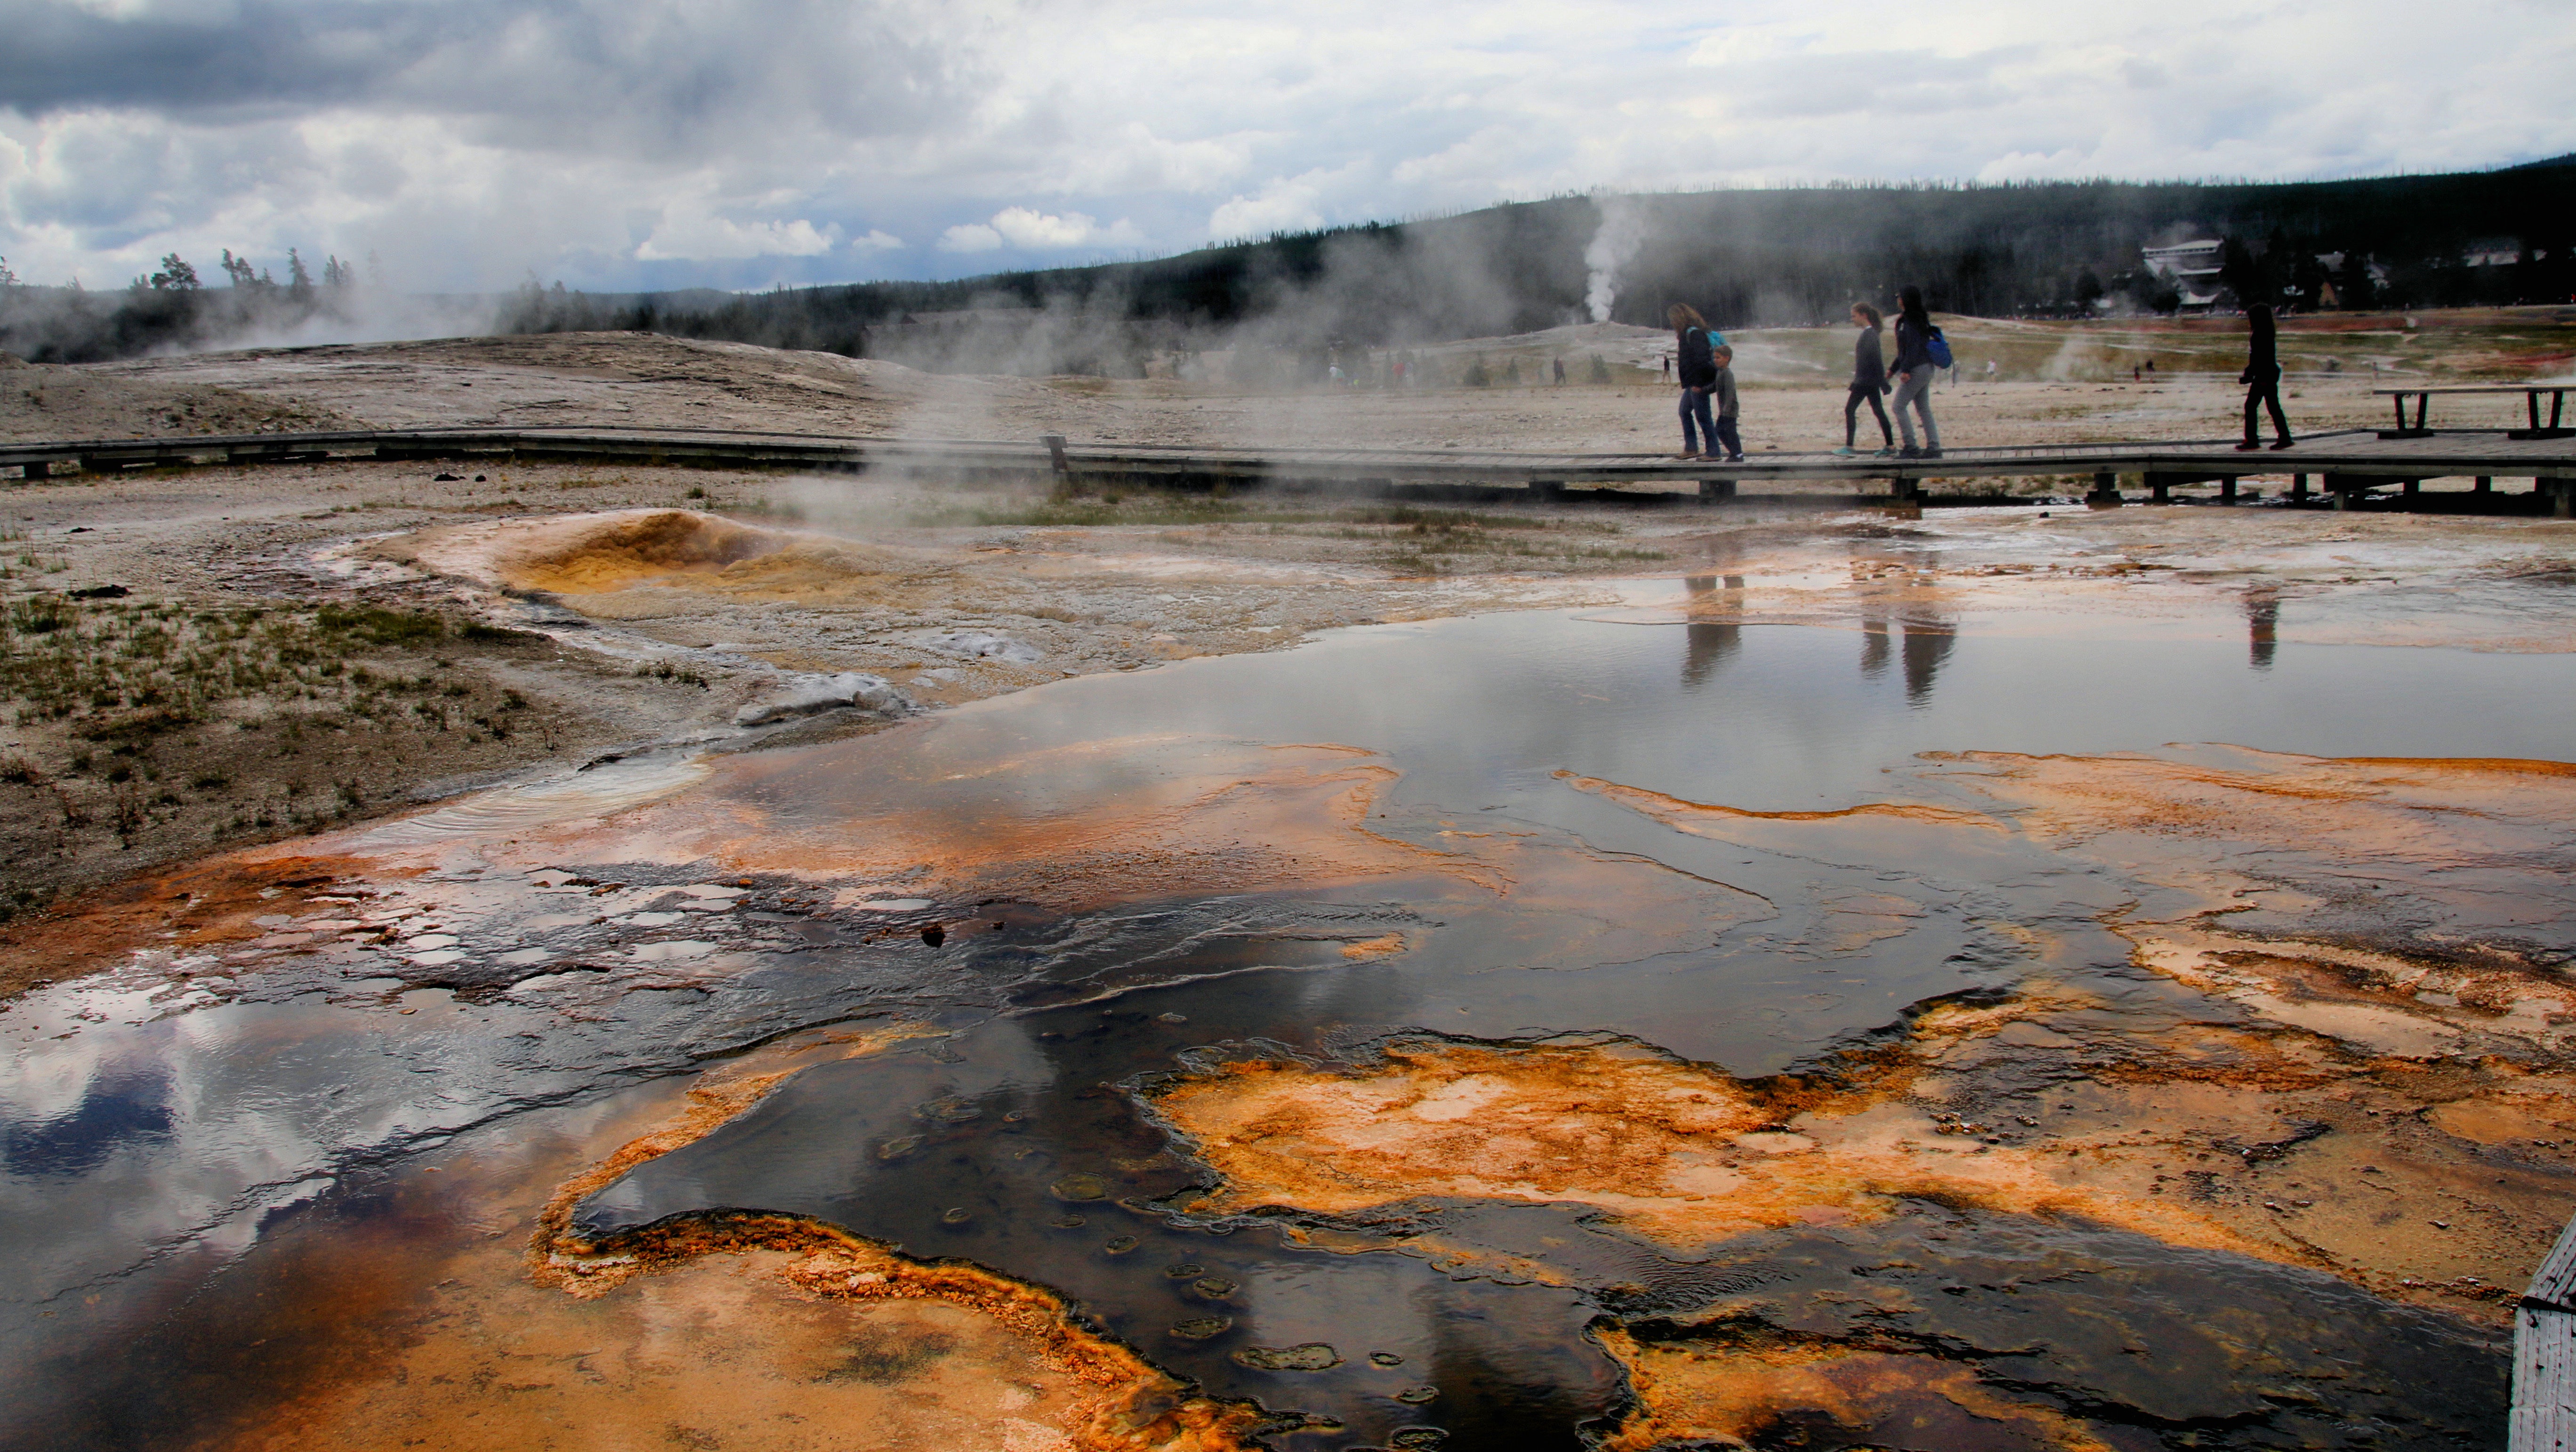
water, morning, river, spring, reflection, body of water, geyser, landform, geographical feature